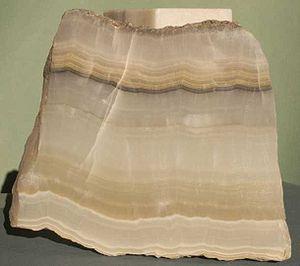
l'onyx calcaire, Algérie Русский: натечний кальцита, Алжир